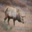
Label: deer